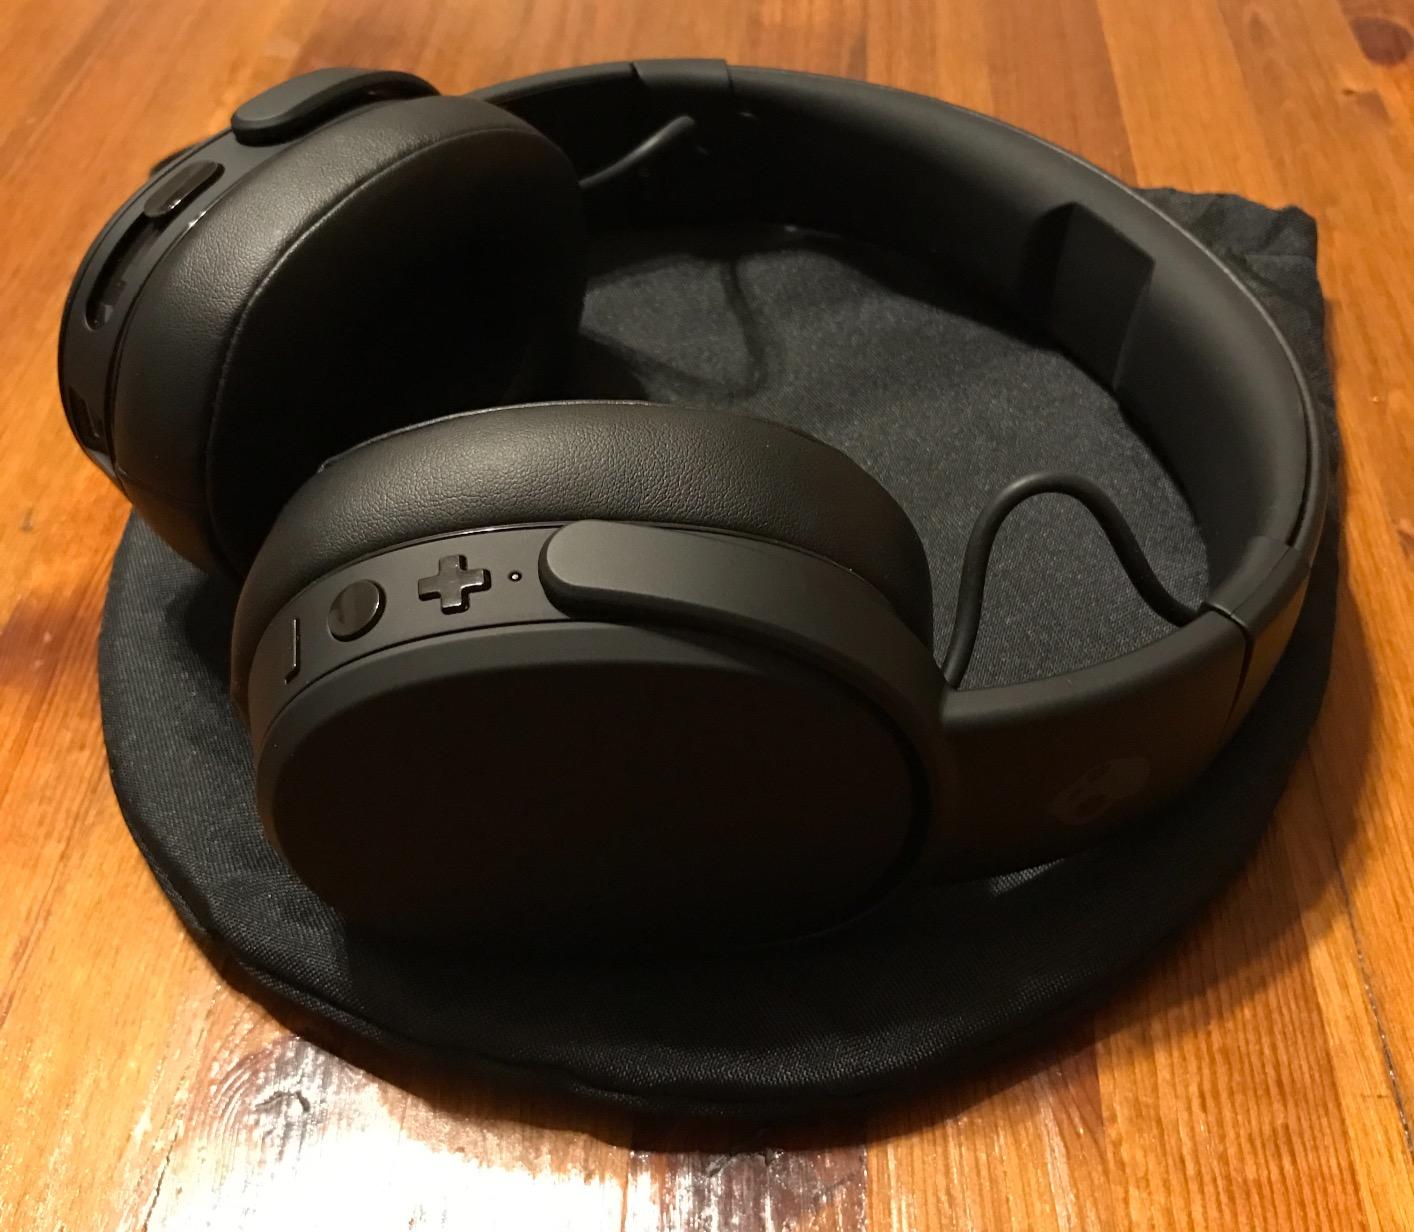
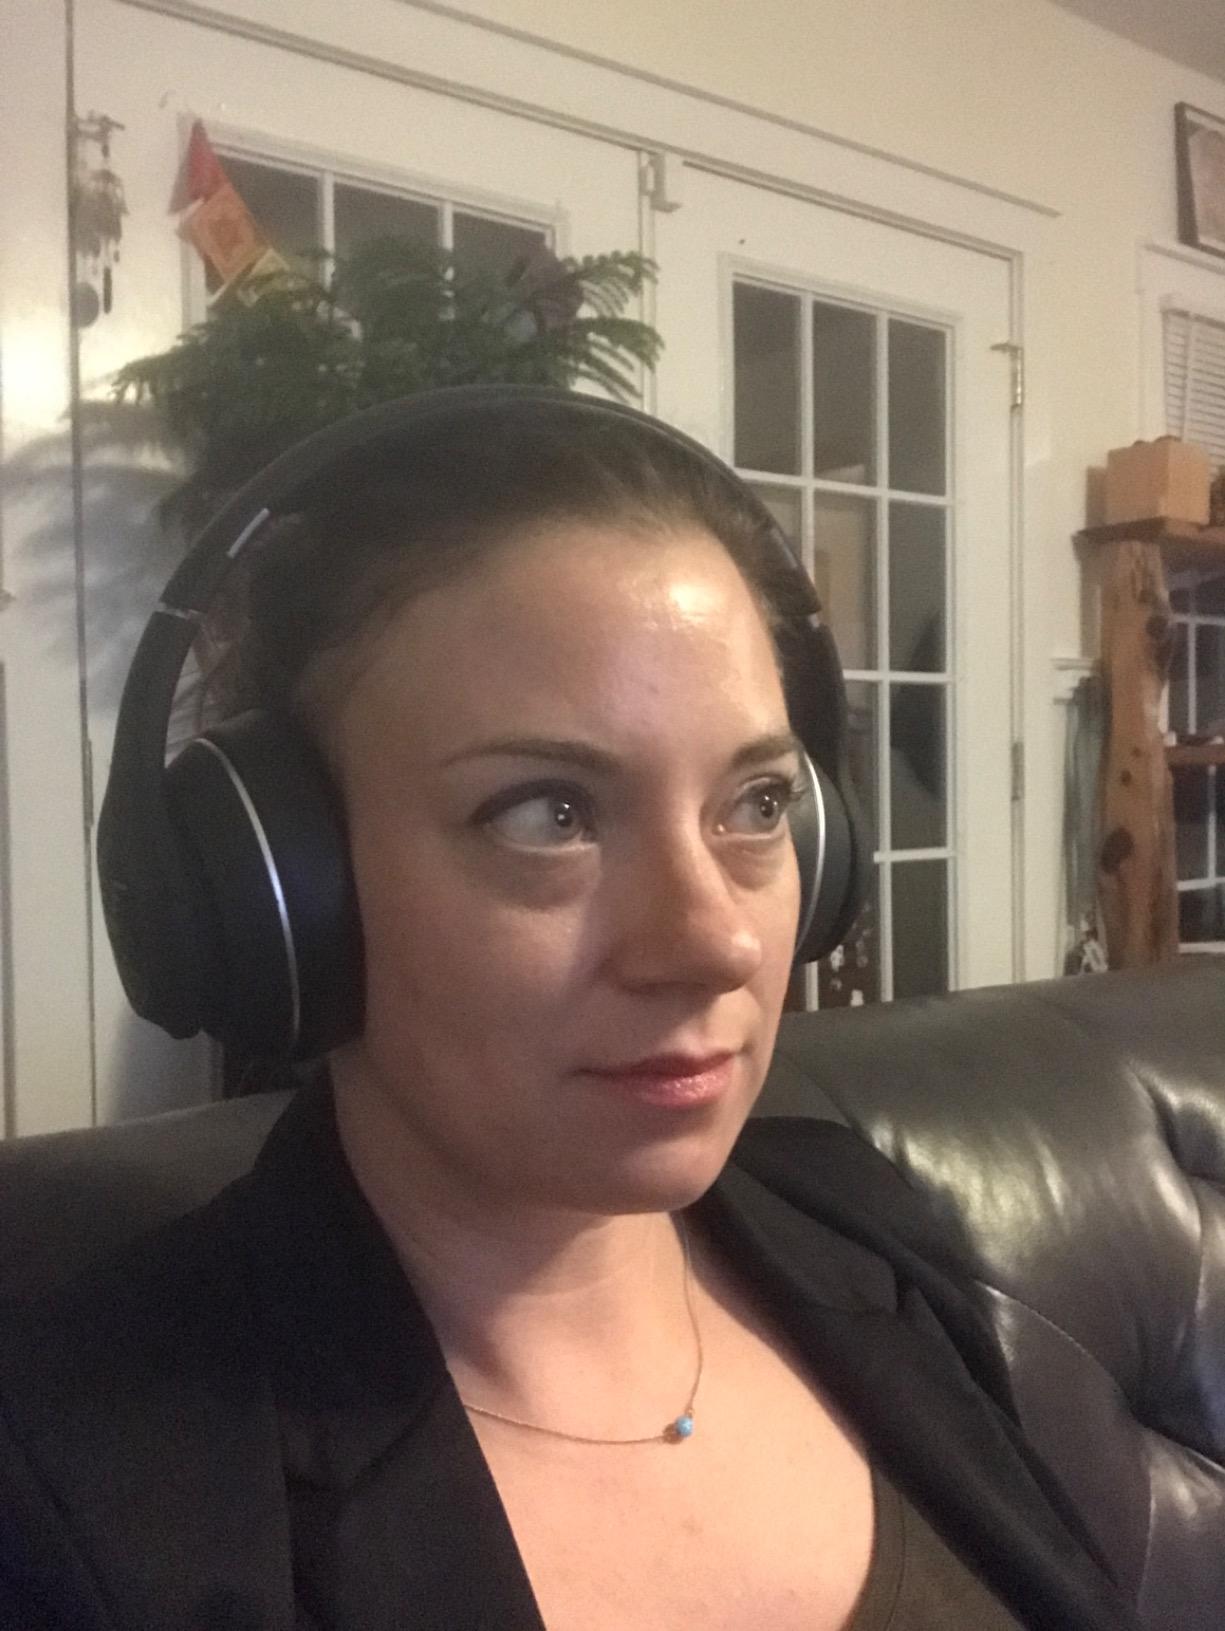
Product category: headphones
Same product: no